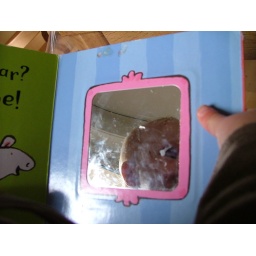
Janne and me taking spooky pictures in the dirty mirror of the 'kiekeboe koe' book :-)